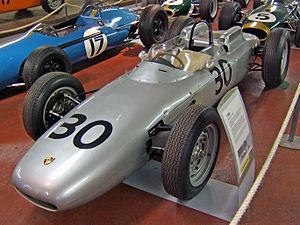
L'histoire de la Formule 1 trouve son origine dans les courses automobiles disputées en Europe dans les années 1920 et 1930. Elle commence réellement en 1946 avec l'uniformisation des règles voulue par la Commission sportive internationale de la Fédération internationale de l'automobile et la création de la « Formule de Course Internationale nᵒ 1 », pour indiquer la qualité optimale, comprimée en Formule 1. Un championnat du monde de Formule 1 est créé en 1950 puis une coupe des constructeurs en 1958.
Daniel Sexton Gurney, né le 13 avril 1931 à Port Jefferson et mort le 14 janvier 2018 à Newport Beach, est un pilote automobile américain.